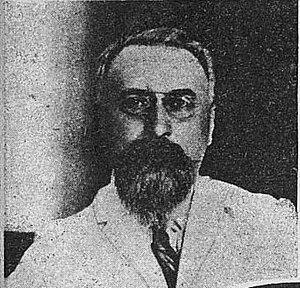
Pierre Pasquier, né à Marseille le 6 février 1877 et mort près de Corbigny le 15 janvier 1934, est gouverneur général de l'Indochine française de 1928 à sa mort.